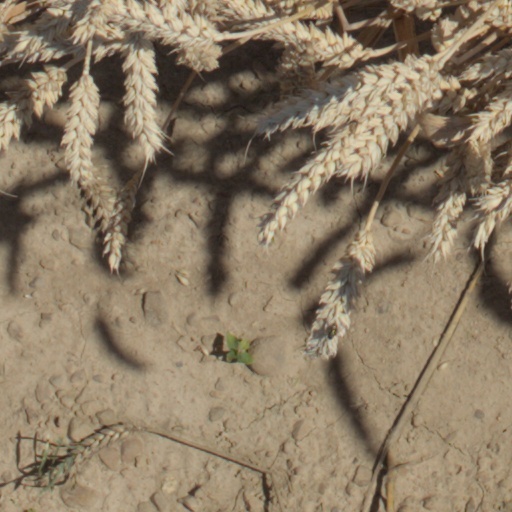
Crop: wheat